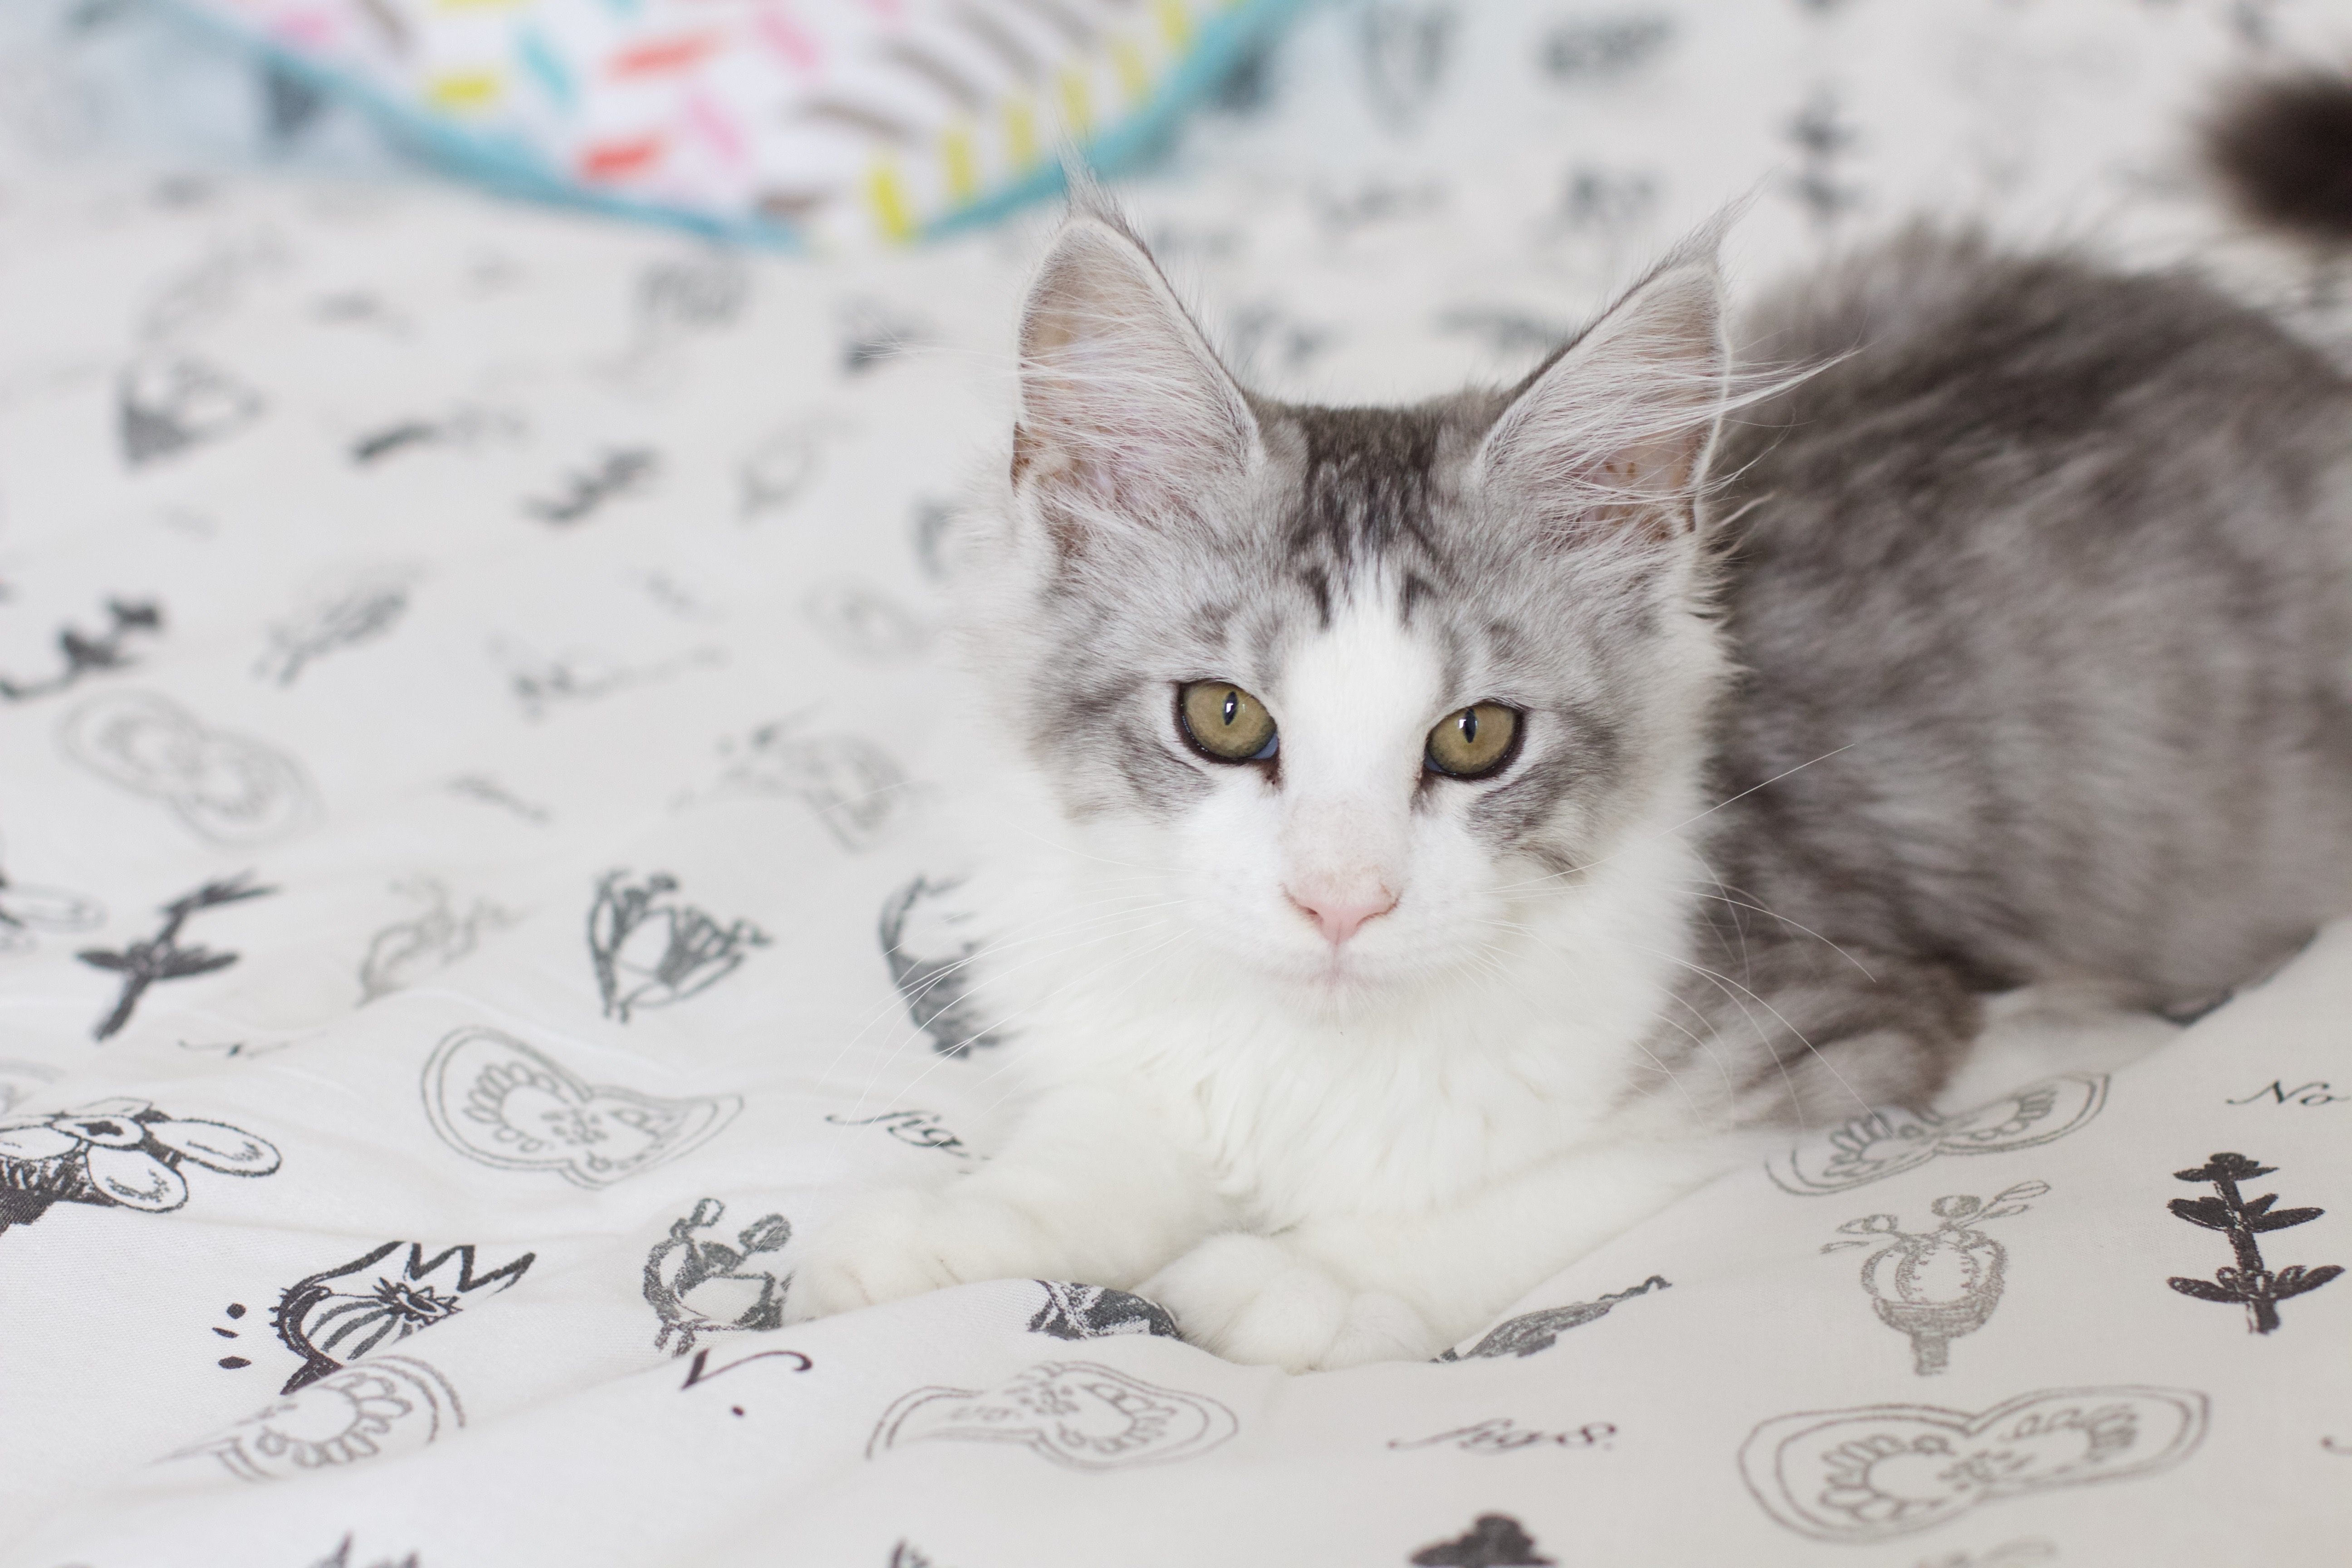
kitten, cat, mammal, whiskers, drawing, vertebrate, norwegian forest cat, european shorthair, small to medium sized cats, cat like mammal, domestic short haired cat, american shorthair